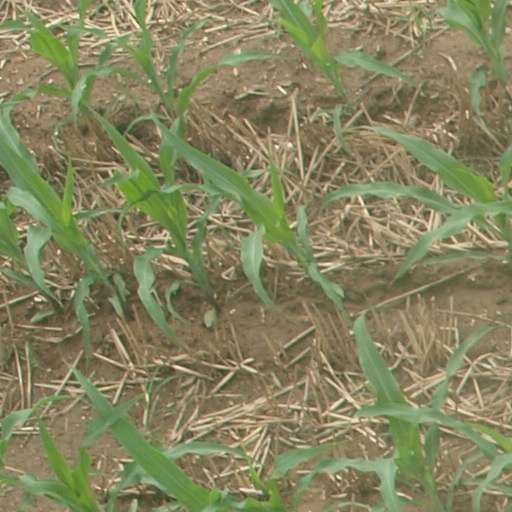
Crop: maize; corn